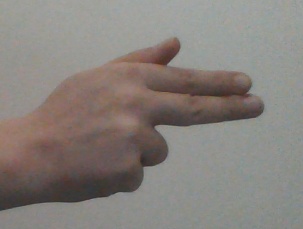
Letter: ghain